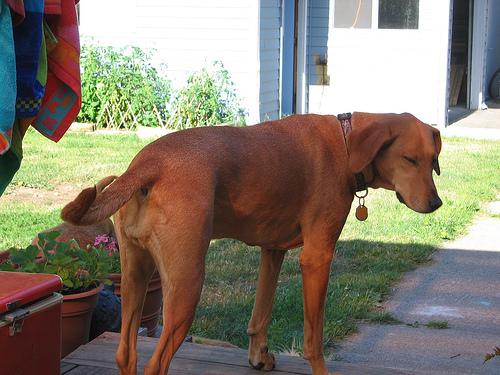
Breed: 207-n000045-redbone